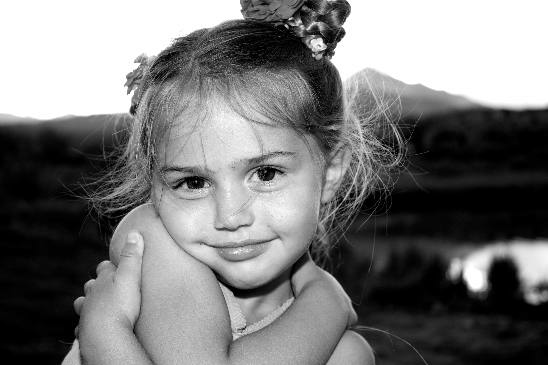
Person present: Yes